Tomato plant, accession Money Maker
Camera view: horizontal (90 deg, fisheye); turntable rotation: 270 degrees
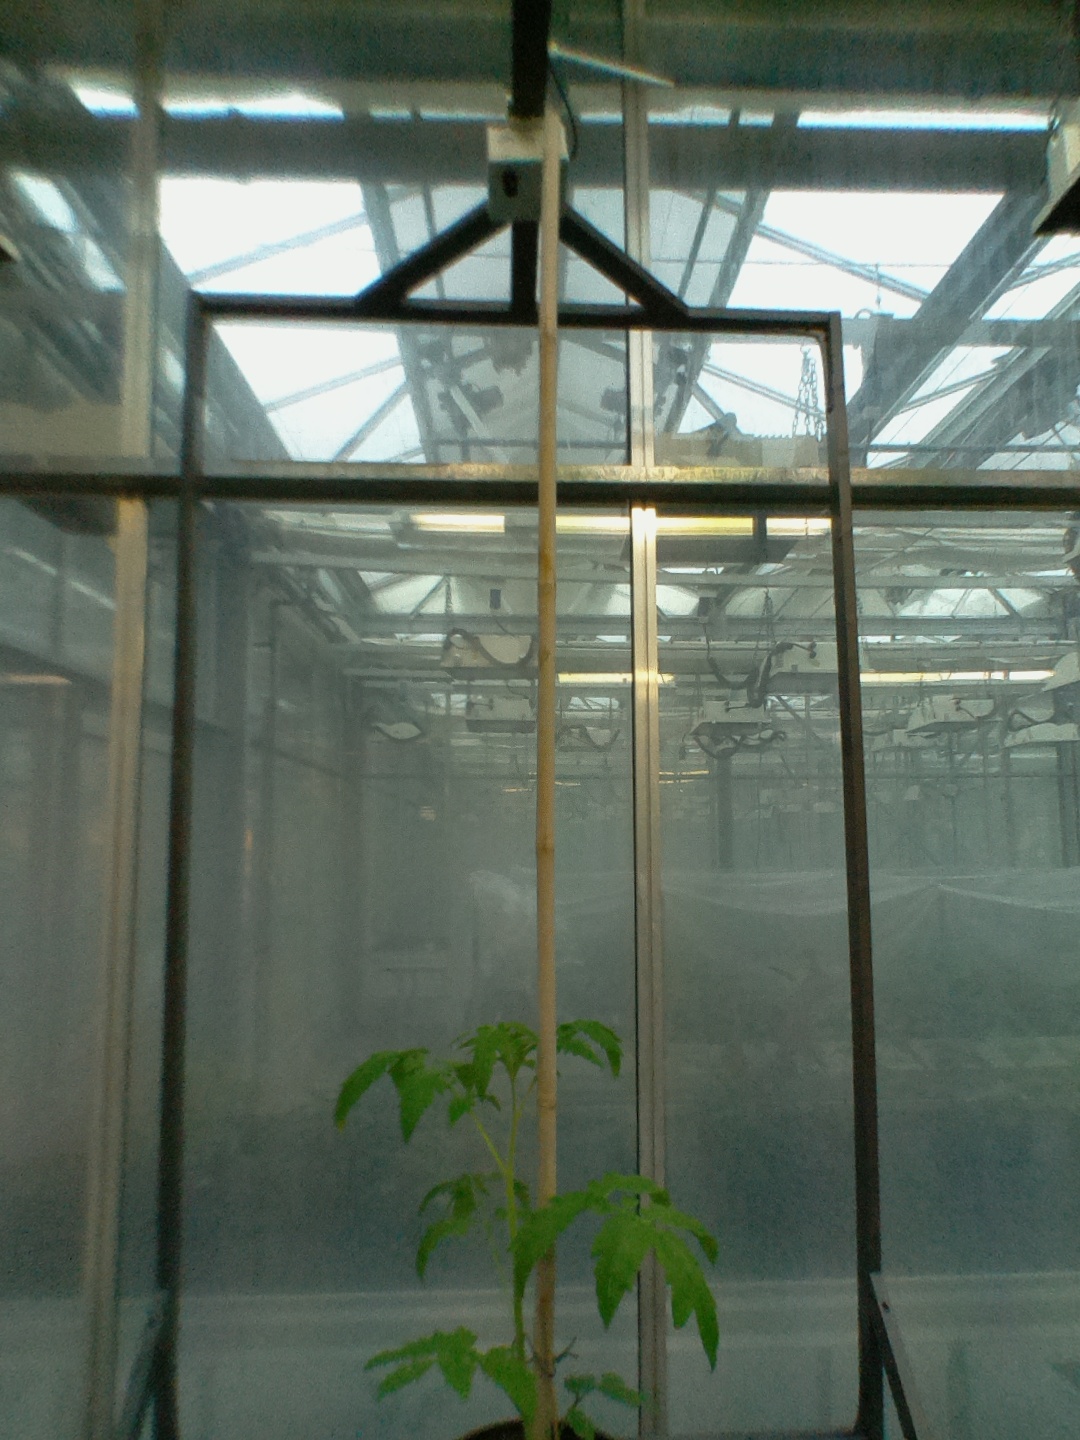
BBCH growth stage 13: 6 of true leaves visible